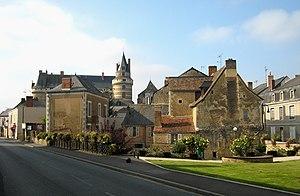
Durtal est une commune française située dans le département de Maine-et-Loire, en région Pays de la Loire.